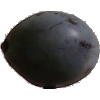
Label: Plum 3